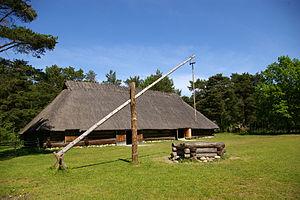
Cet article présente une liste non exhaustive de musées en Estonie.